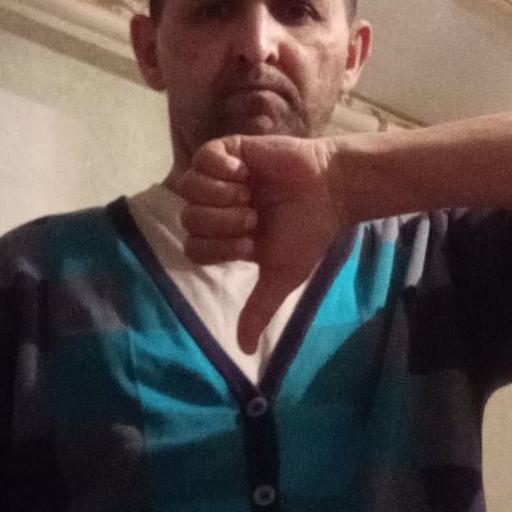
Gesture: dislike